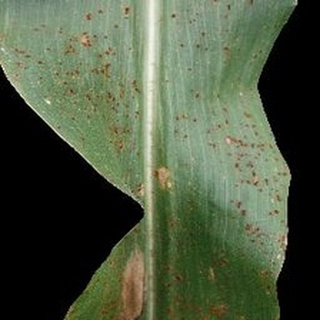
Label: corn_common_rust